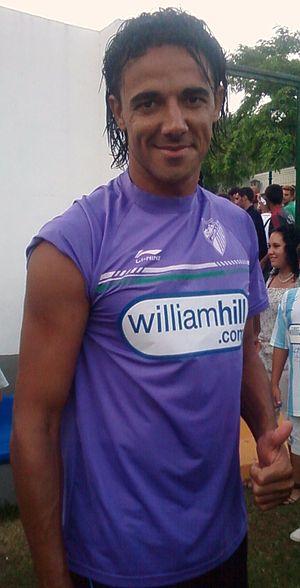
Weligton Robson Pena de Oliveira, plus connu sous le nom de Weligton Robson, est un ancien footballeur brésilien qui jouait en tant que défenseur.